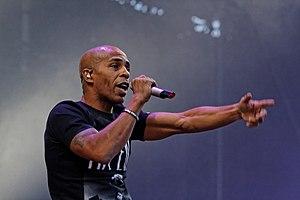
Shurik'n, parfois stylisé Shurik'N, de son vrai nom Geoffroy Mussard, né le 11 mars 1966 à Miramas, dans les Bouches-du-Rhône, est un rappeur et producteur français d'origines malgache et réunionnaise. Il est membre du groupe de rap IAM, fondé en 1988. Shurik'n est le frère du rappeur Faf Larage, avec lequel il publie l'album La Garde en 2000.